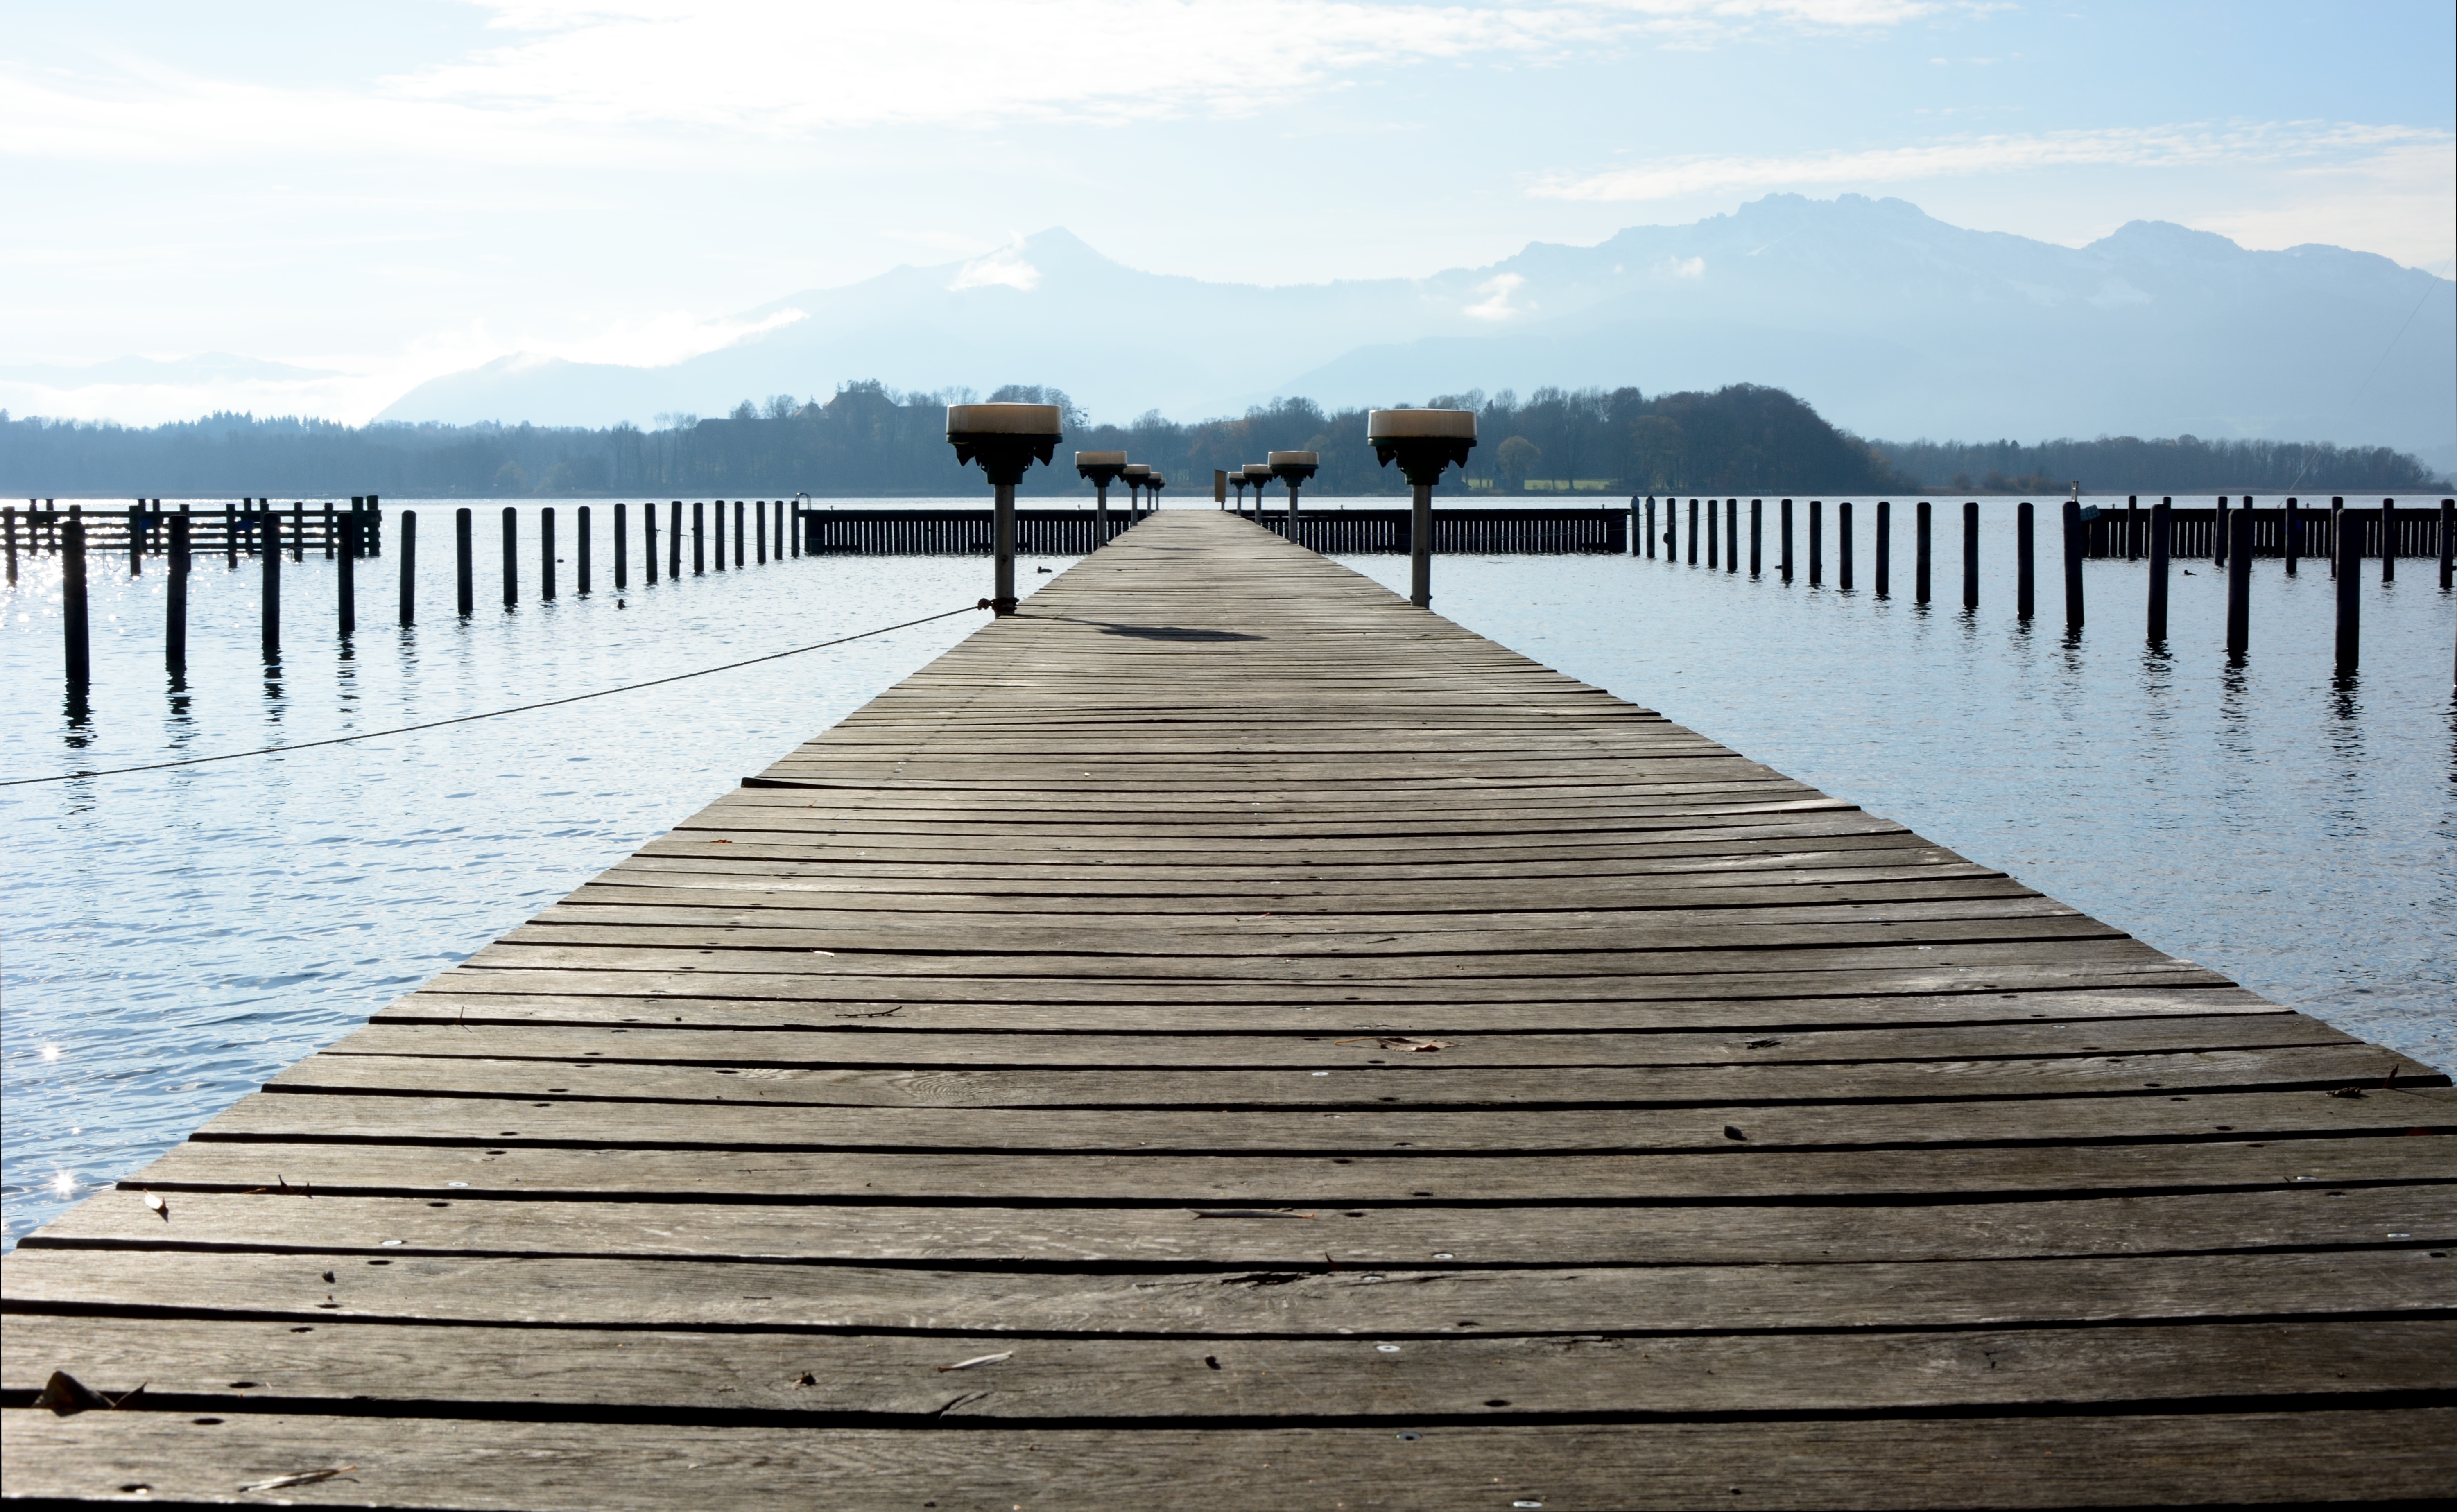
sea, water, nature, horizon, dock, boardwalk, bridge, shore, lake, pier, walkway, idyllic, web, lonely, boards, overview, wide, mood, breakwater, distant, piles, wooden boards, nonbuilding structure